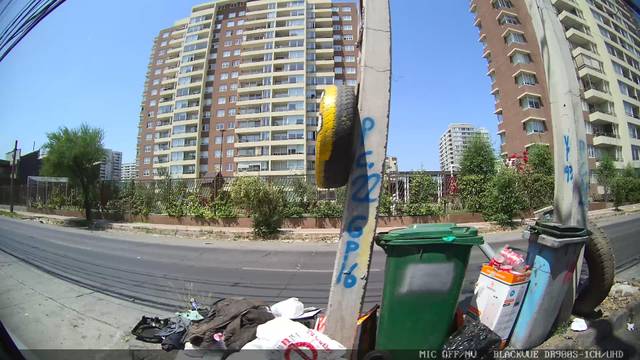
Region: Chile
Coordinates: -33.479, -70.653